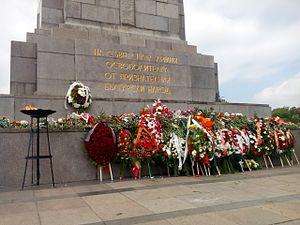
Le monument aux soldats de l'Armée soviétique, ou monument à l'Armée rouge, est un monument situé dans le centre-ville de Sofia, capitale de la Bulgarie, sur le boulevard Tsar-Osvoboditel non loin du pont aux Aigles et de l’université. Élevé en 1954, dix ans après le coup d’État du 9 septembre 1944, il est dédié à la victoire de l'Armée rouge durant la Seconde Guerre mondiale. À son sommet un soldat de l’armée soviétique trône flanqué de part et d’autre d’une femme et d’un homme bulgares. Le monument est par ailleurs composé de bas-reliefs secondaires.